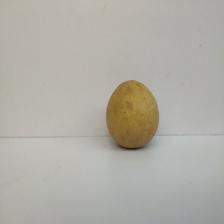
Size: Large